Waltham, Massachusetts

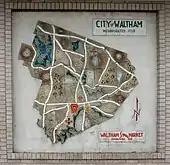
Waltham Supermarket on Main Street, established in 1936, was a large historic grocery store that closed in the 1990s. The building continues to be a supermarket, occupied subsequently by Shaw's, then Victory, and now Hannaford.

Among the companies based in Waltham are medtech corporation PerkinElmer, biopharmaceutical services provider Paraxel, energy supply company Global Partners, data services provider Lionbridge, Steel Connect, broker-dealer Commonwealth Financial Network, technology companies Care.com and StudentUniverse, research and development organization Education Development Center (EDC), provisioner of scientific instrumentation Thermo Fisher Scientific, and the marketing firm Constant Contact. Footwear manufacturer Wolverine World Wide, Inc. moved their regional headquarters from Lexington to the CityPoint campus in July 2016. C & J Clark America, Inc. moved their headquarters from Newton to the Polaroid site in October 2016. Retail activity is concentrated on Main Street, Moody Street, Lexington Street, River Street, parts of Route 60, and the First Avenue area. New retail development has also been active at a former Polaroid site.